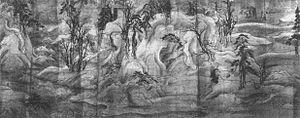
Le Saigyō monogatari emaki, traduit en « Biographie illustrée du moine Saigyō » ou « Rouleaux enluminés de Saigyō », est un emaki japonais du milieu du XIIIᵉ siècle retraçant la vie du poète Saigyō Hōshi, figure de la poésie waka. L’œuvre, caractéristique du style yamato-e, présente de nombreuses peintures de paysages très esthétiques du Japon, en lien avec les poèmes de Saigyō. Mais le message véhiculé par l’artiste est surtout religieux, indiquant par la figure idéalisée du moine et ses pèlerinages solitaires un moyen d’atteindre la salvation.